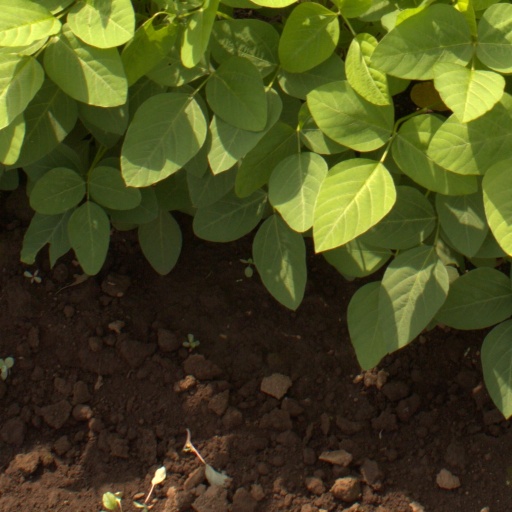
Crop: soybean